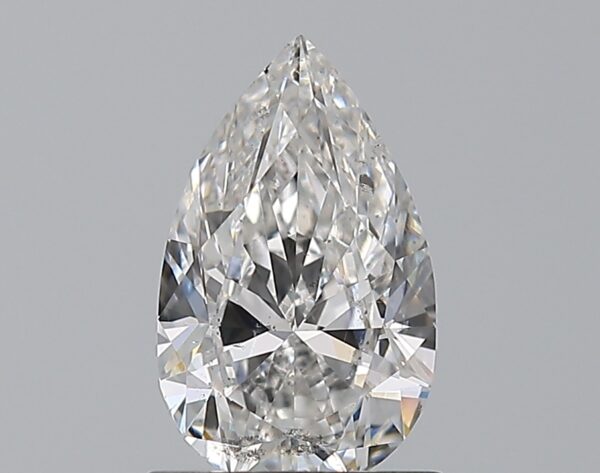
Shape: pear
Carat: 1
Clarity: SI2
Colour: E
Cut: EX
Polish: VG
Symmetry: VG
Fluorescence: N
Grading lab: GIA
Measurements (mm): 8.84 x 5.4 x 3.38